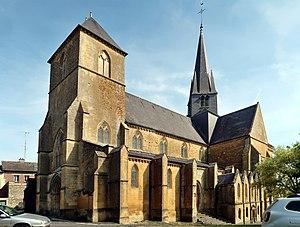
Grandpré, église
Grandpré est une ancienne commune française située dans le département des Ardennes en région Grand Est.
L'église Saint-Médard est une église catholique située à Grandpré, en France.